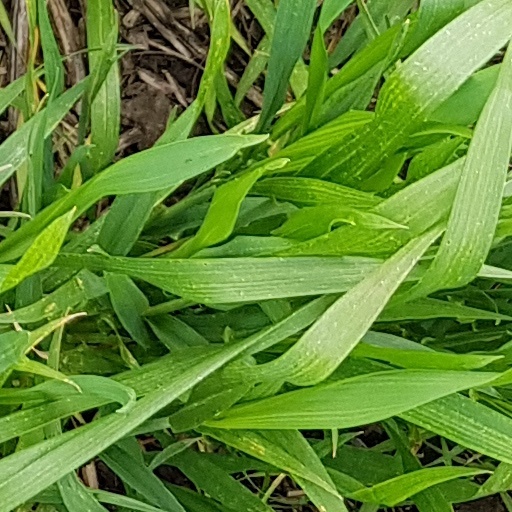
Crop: wheat